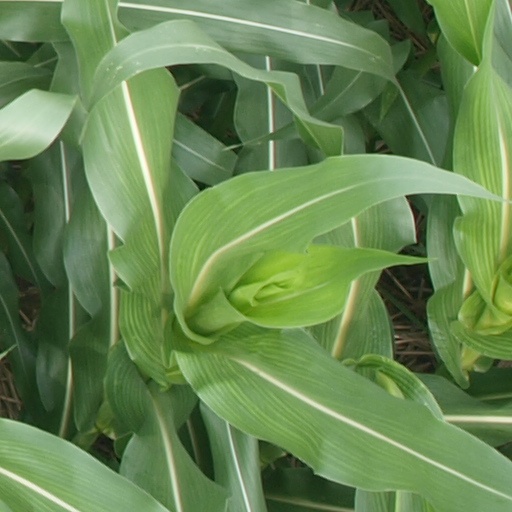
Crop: maize; corn